Lembit Öpik

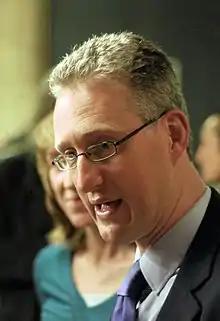
Öpik in 2006

Lembit Öpik (born 2 March 1965) is a former British politician. A former member of the Liberal Democrats, he served as the Member of Parliament (MP) for the constituency of Montgomeryshire in Wales from 1997 until he lost his seat at the 2010 general election. He was the leader of the Welsh Liberal Democrats from 2001 to 2007.